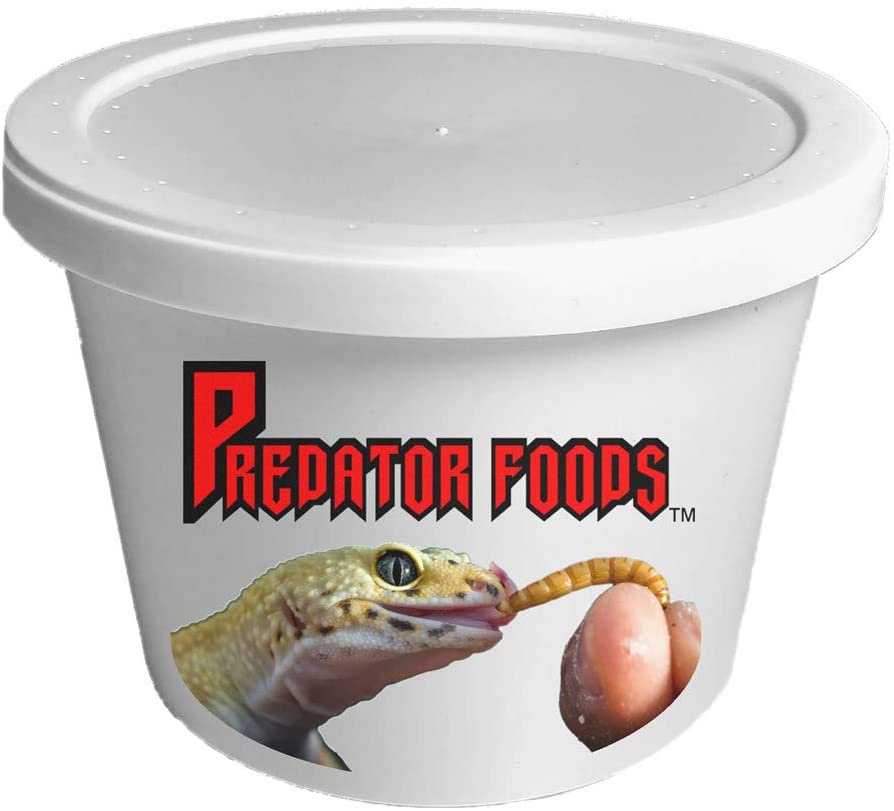
Predator Foods Bulk Live Mealworms - 1000 Count
Predator Foods is a grower and distributor of high-quality organic mealworms located in the USA. Predator Foods guarantees LIVE DELIVERY of your mealworms. If temperature is above 80 degrees or below 40 degrees live delivery cannot be guaranteed. If a replacement or refund is needed contact us and include photos with your request. Predator Foods small, medium, and large bulk feeder insects can last for weeks when refrigerated. Meal worms can be pet food for Bearded Dragons, Frogs, Turtles, Lizards, some Snakes, Fish, Chickens, and Birds! To ensure you receive quality mealworms for your beloved pets (reptiles & amphibians) choose Predator Foods at check out. *** BUYER NOTICE *** If your shipment does not arrive well, contact us within 24 hours and please provide photos of the shipment. We guarantee live delivery to locations between 40° ~ 80°F *** Mealworms are an excellent source of vitamins and minerals which makes them a perfect part of the reptile diet, as well as being an important food source for many species of birds. As long as they’re kept refrigerated, they will last for a number of weeks.
Brand: Predator Foods
Category: Animals & Pet Supplies > Pet Supplies > Reptile & Amphibian Supplies